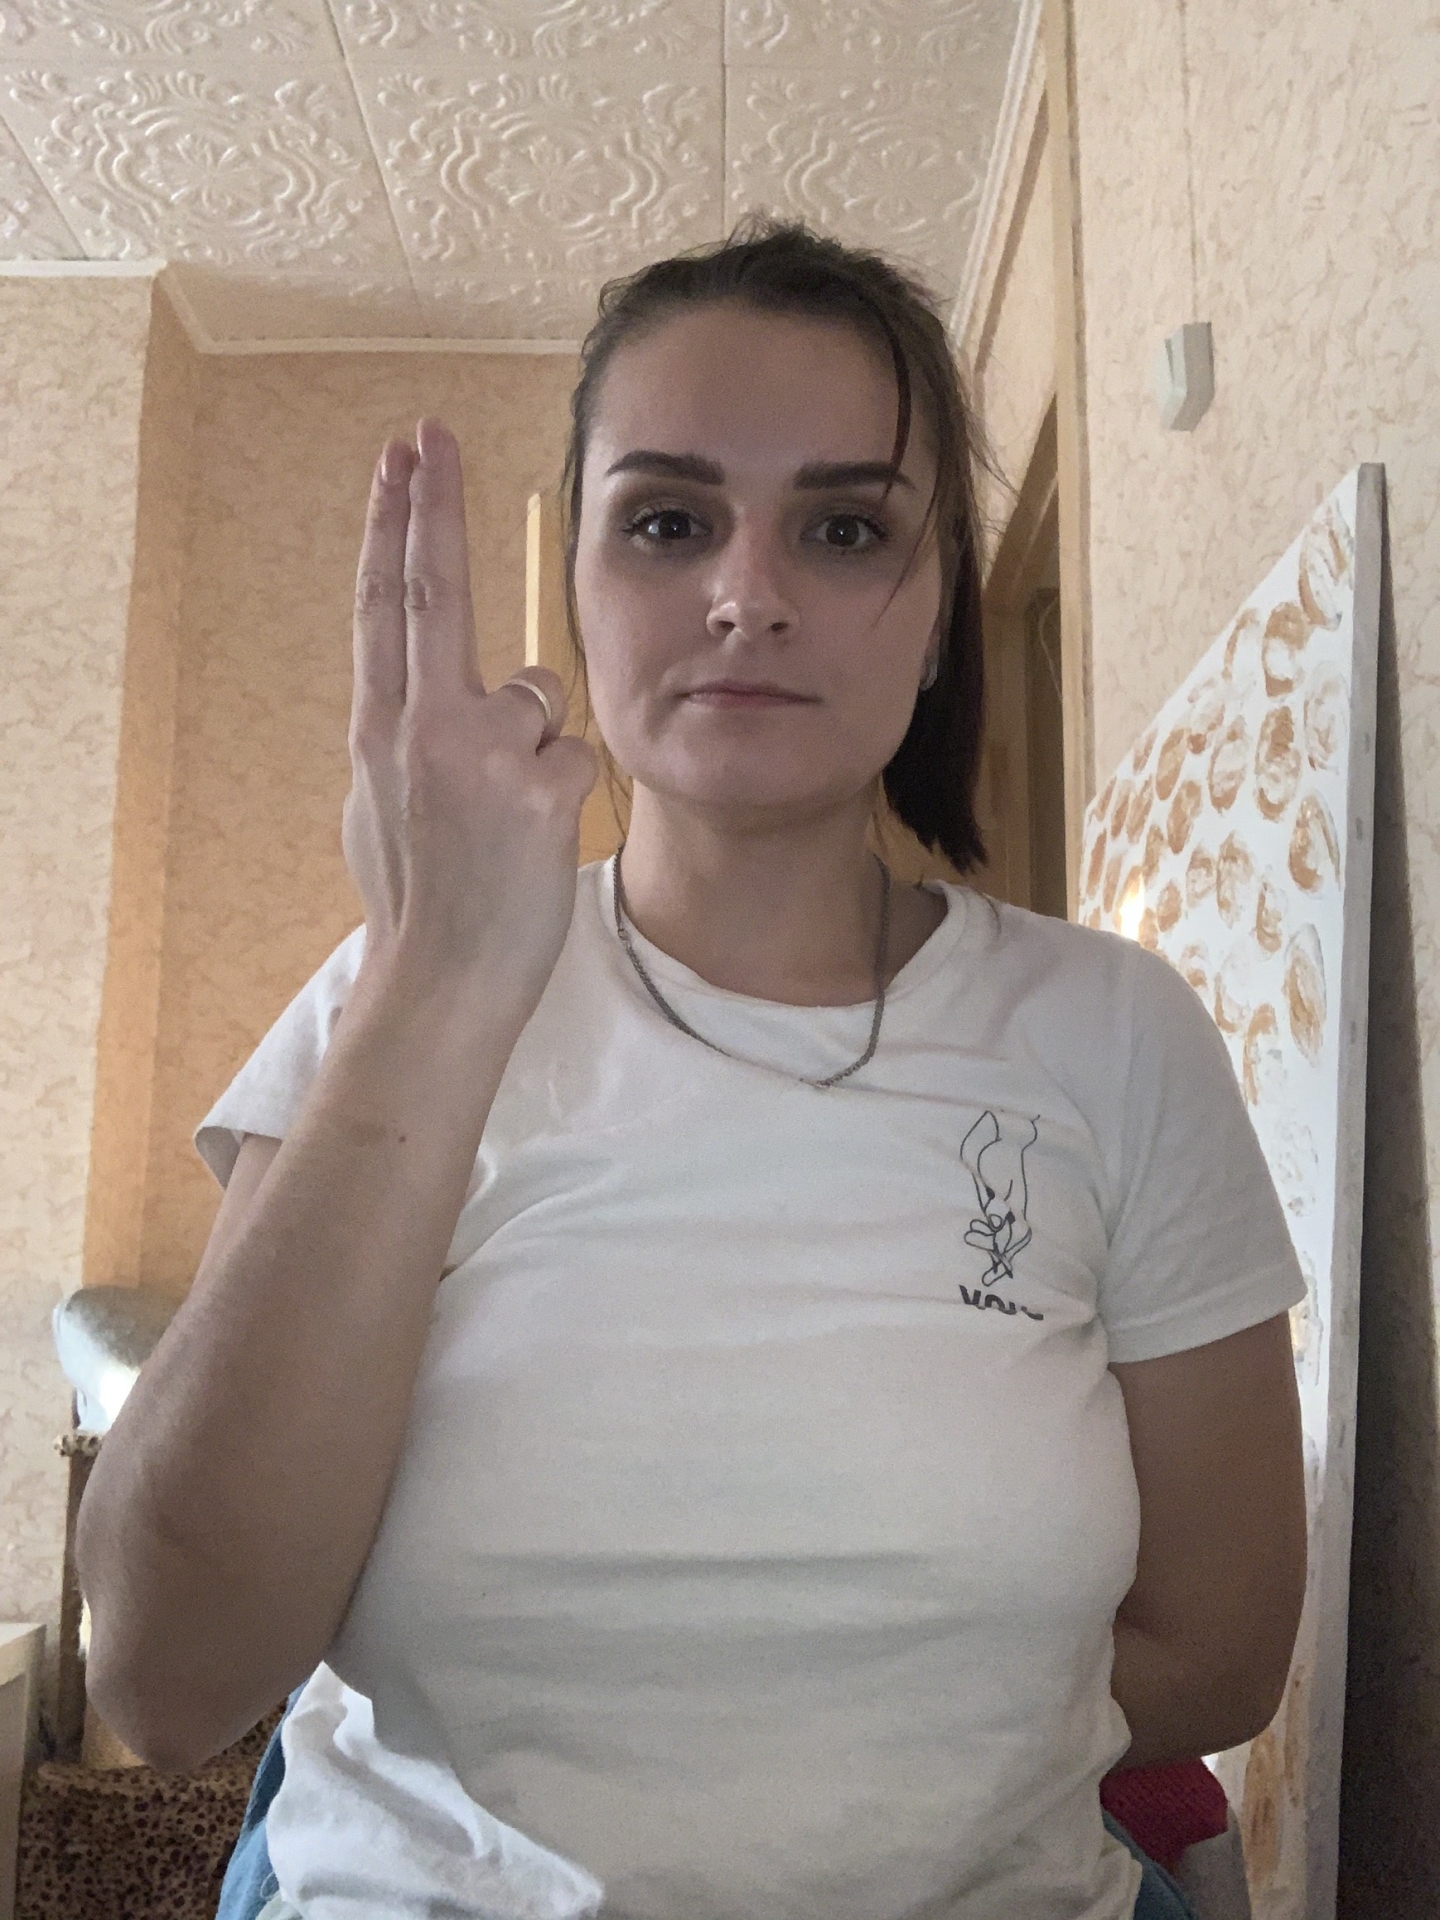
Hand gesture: two_up_inverted